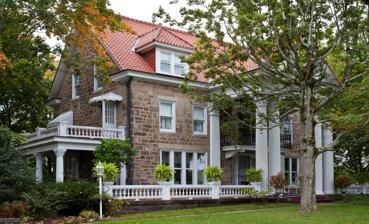
Building: Welsh–Emery House
Country: United States of America
Year built: 1878
Historic house in Pennsylvania, United States United States historic place Welsh–Emery House U.S. National Register of Historic Places Washington County History & Landmarks Foundation Landmark Show map of Pennsylvania Show map of the United States Location 114 Emery Rd., Centerville Borough, Richeyville, Pennsylvania Coordinates 40°2′58″N 80°0′4″W / 40.04944°N 80.00111°W / 40.04944; -80.00111 Area less than one acre Built 1878 Architectural style Classical Revival NRHP reference No. 95000126 Added to NRHP March 07, 1995 Welsh–Emery House is a historic building in Richeyville, Pennsylvania . It is designated as a historic residential landmark/farmstead by the Washington County History & Landmarks Foundation . References